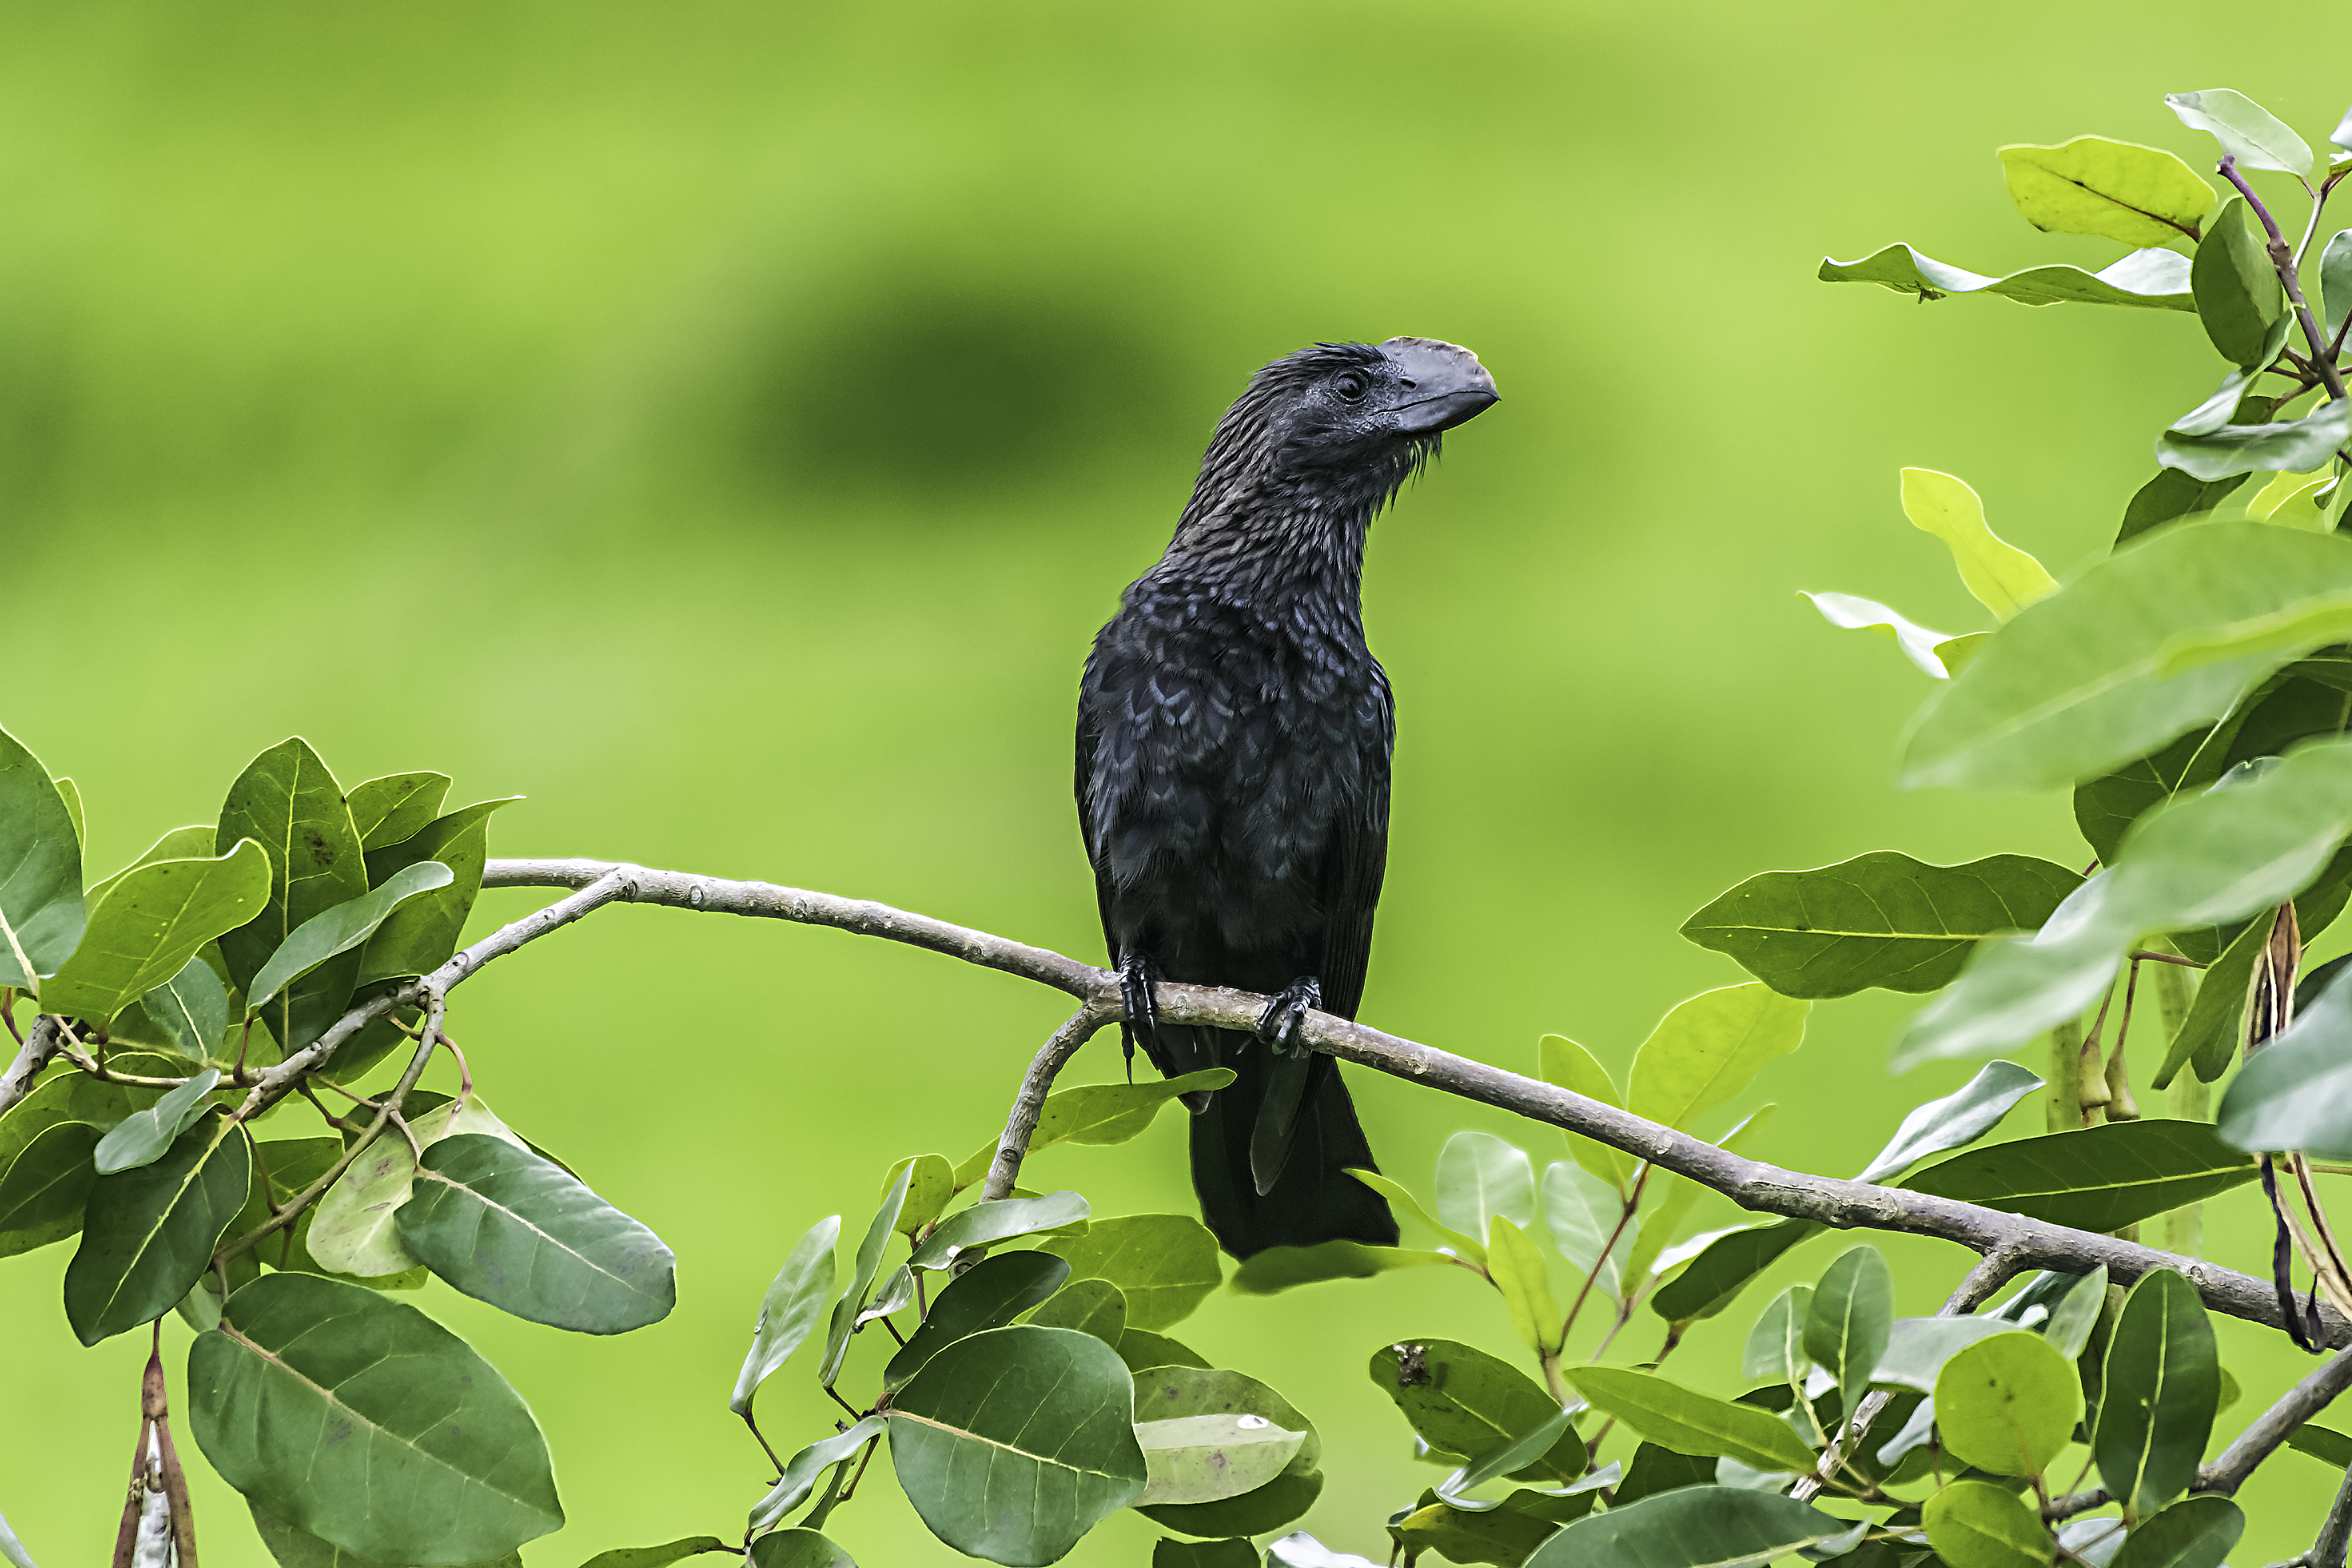
bird, vertebrate, beak, blackbird, wildlife, cuckoo, cuculiformes, plant, feather, new caledonian crow, crow like bird, perching bird, crow